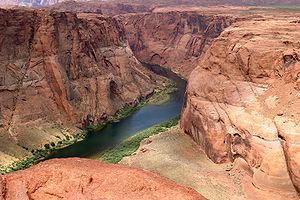
Le fleuve Colorado près de Page, en Arizona (États-Unis). Italiano: Il fiume Colorado nei pressi di Page, in Arizona, USA. Norsk bokmål: Coloradoelven, nær Page, Arizona i Amerikas forente stater. Português: O Rio Colorado, perto de Page, Arizona, EUA. Suomi: Coloradojoki lähellä Pagea Arizonassa Yhdysvalloissa
Hernando de Alarcón ou Fernando de Alarcón, né en 1500 à Trujillo en Espagne et mort en 1541 après avoir descendu le fleuve Colorado jusqu'à son embouchure dans le golfe de Californie, est un navigateur espagnol.
Le Colorado est un fleuve du Sud-Ouest des États-Unis et du Nord-Ouest du Mexique. Il naît dans les montagnes Rocheuses dans le nord de l'État du Colorado, sur les flancs du mont Richthofen, et se jette dans le golfe de Californie, au Mexique, après avoir parcouru environ 2 330 km. Il traverse une région élevée et aride. Il coule dans les États du Colorado, de l'Utah et de l'Arizona. Plus au sud, il marque la limite entre le Nevada et l'Arizona, puis entre la Californie et l'Arizona, et enfin, au Mexique, entre les États de Basse-Californie et de Sonora.